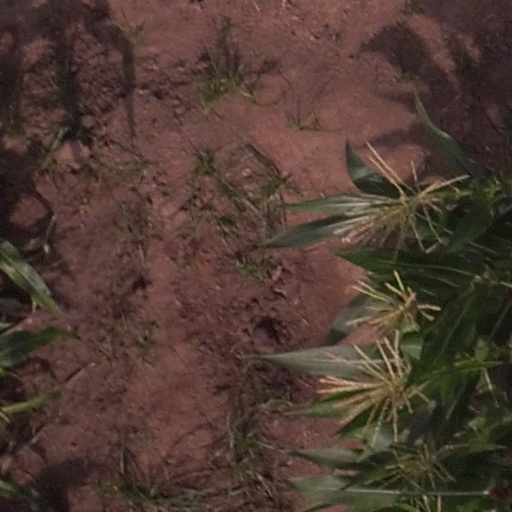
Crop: maize; corn